Salisbury Cathedral School

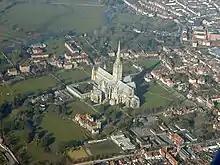
Salisbury Cathedral School (below left of centre)

In 1714, the school moved to a new School House built for it on the northwest side of The Close. This became known as Wren Hall. The house connected to it, Braybrooke House, was the home of the Chancellor's Grammar School.